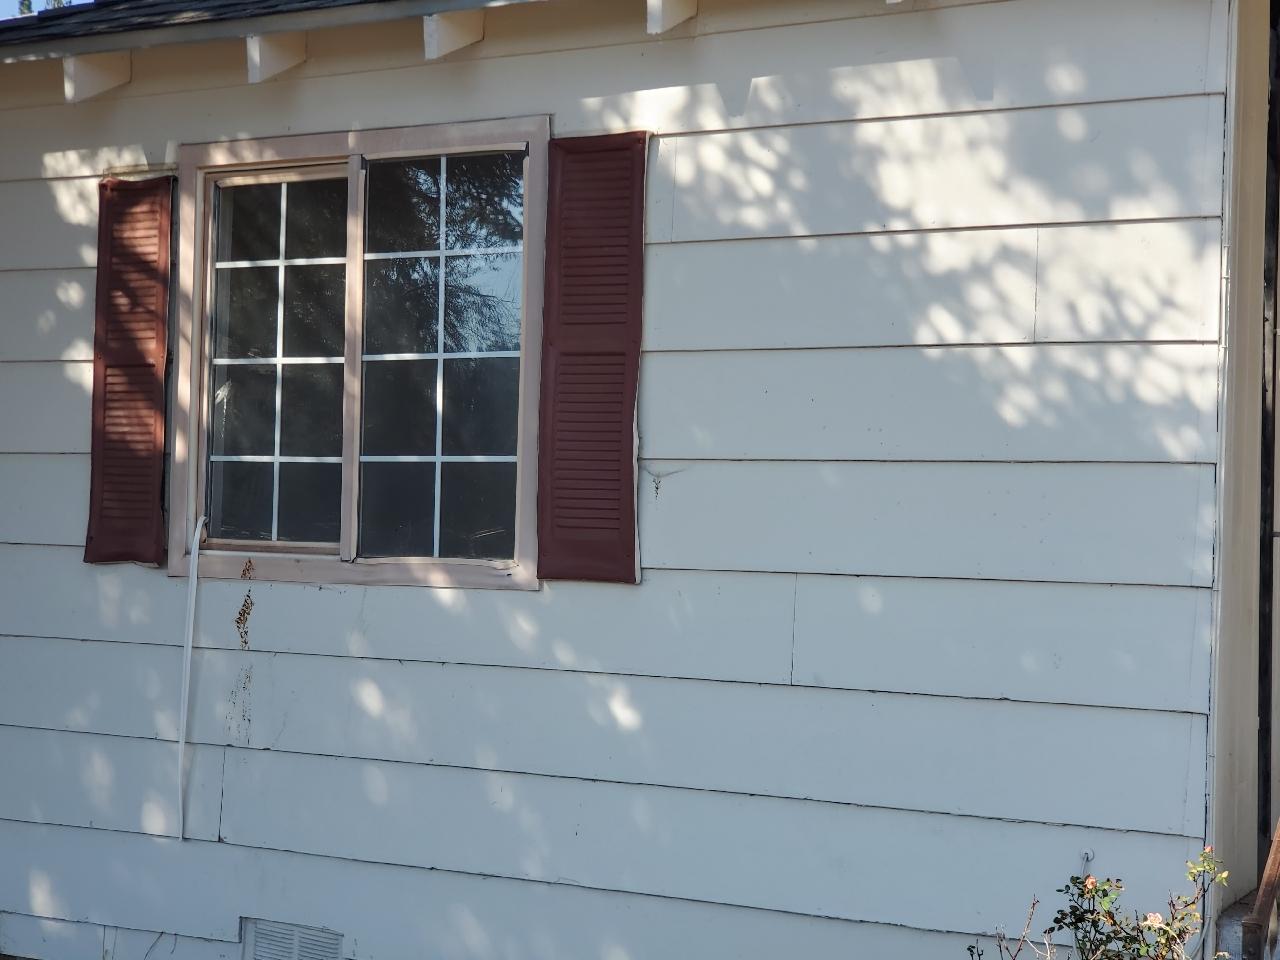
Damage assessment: affected